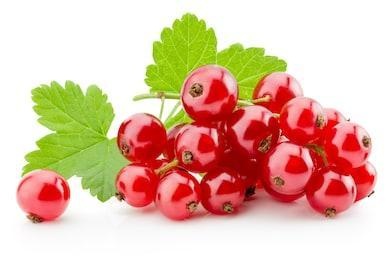
Label: redcurrant